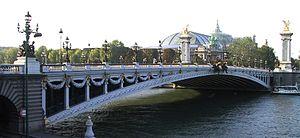
Pont Alexandre III, Paris, Septembre 2004
Louis Jean Victor Aimé Résal, né à Besançon le 22 octobre 1854 et mort à Paris le 14 novembre 1919, est un ingénieur français, considéré comme le plus grand concepteur de ponts métalliques de la fin du XIXᵉ siècle.